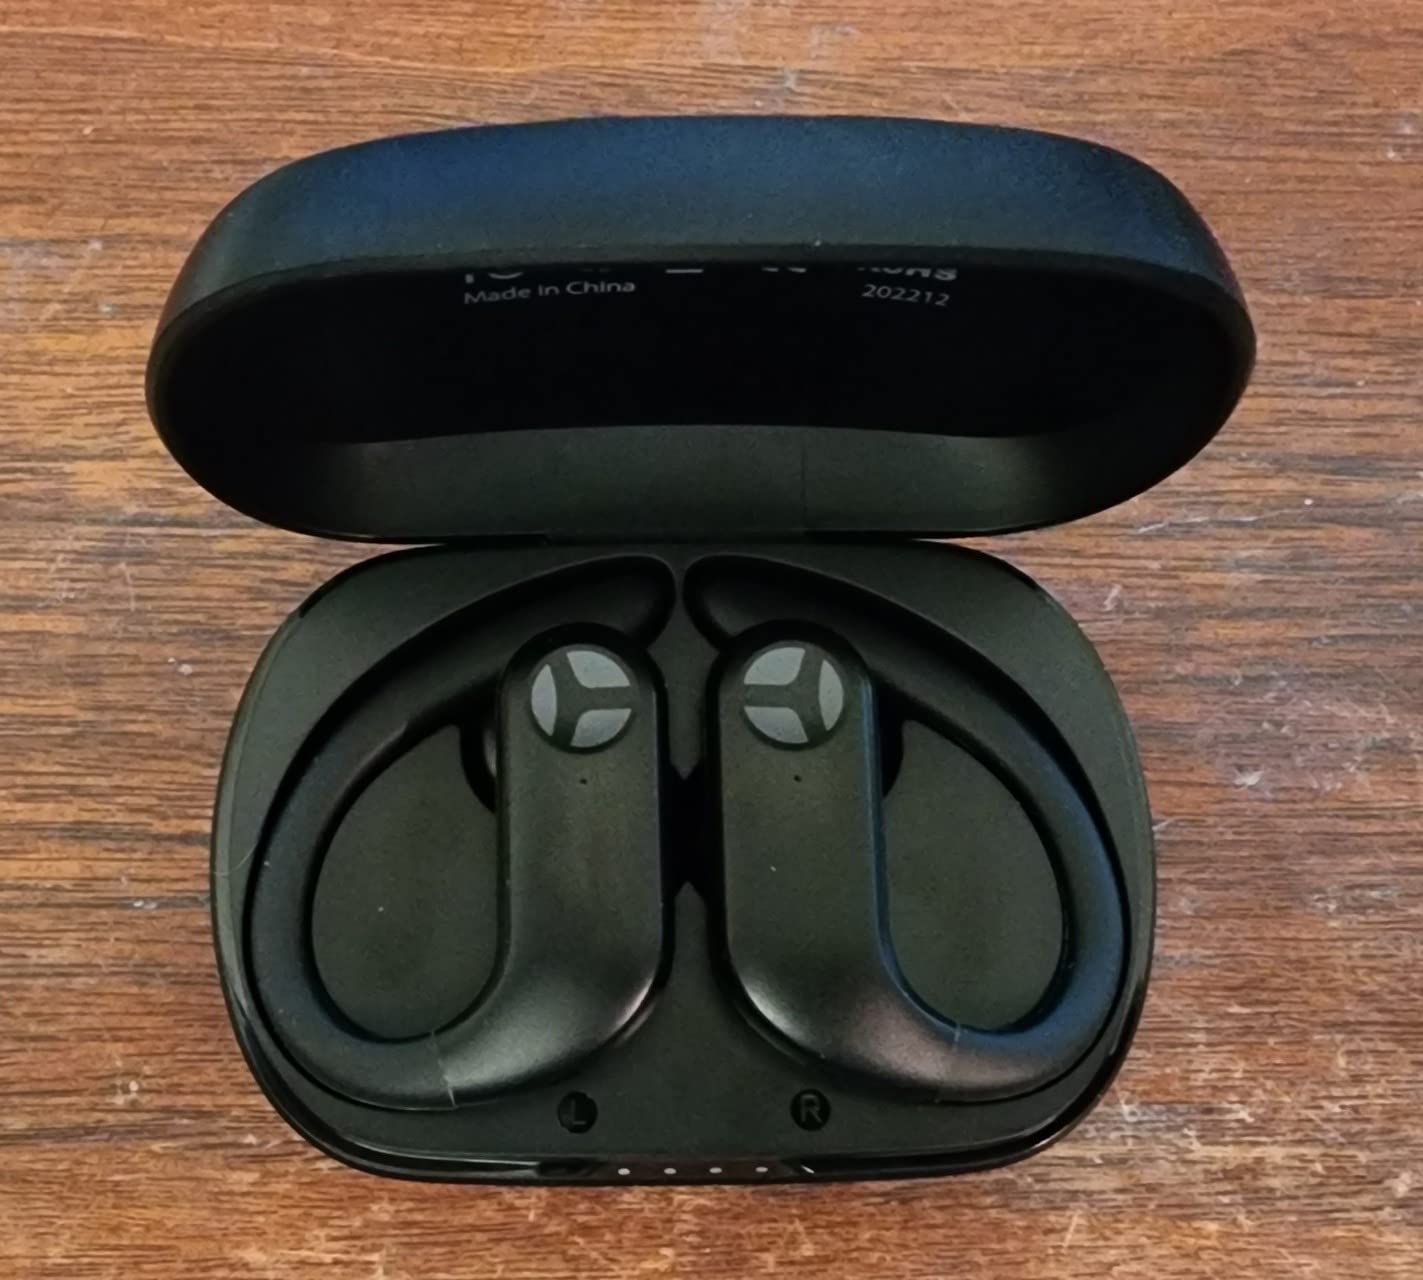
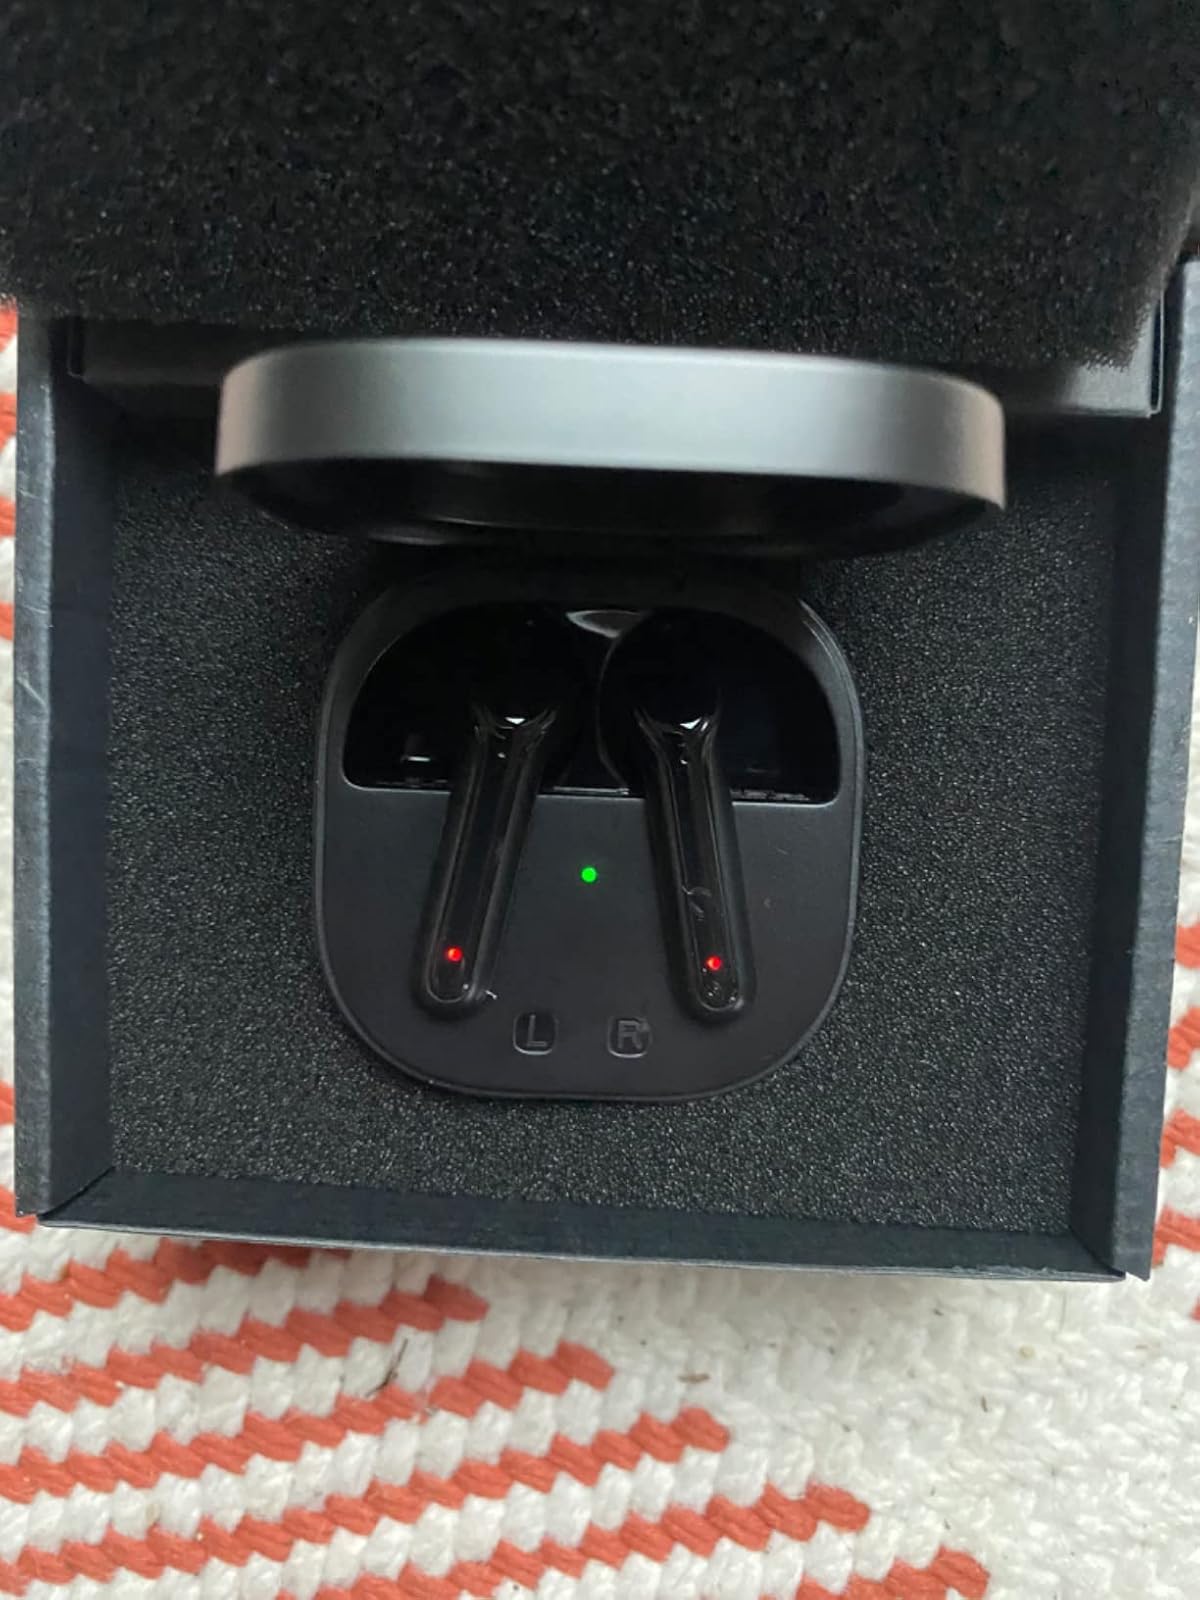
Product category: earbuds
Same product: no